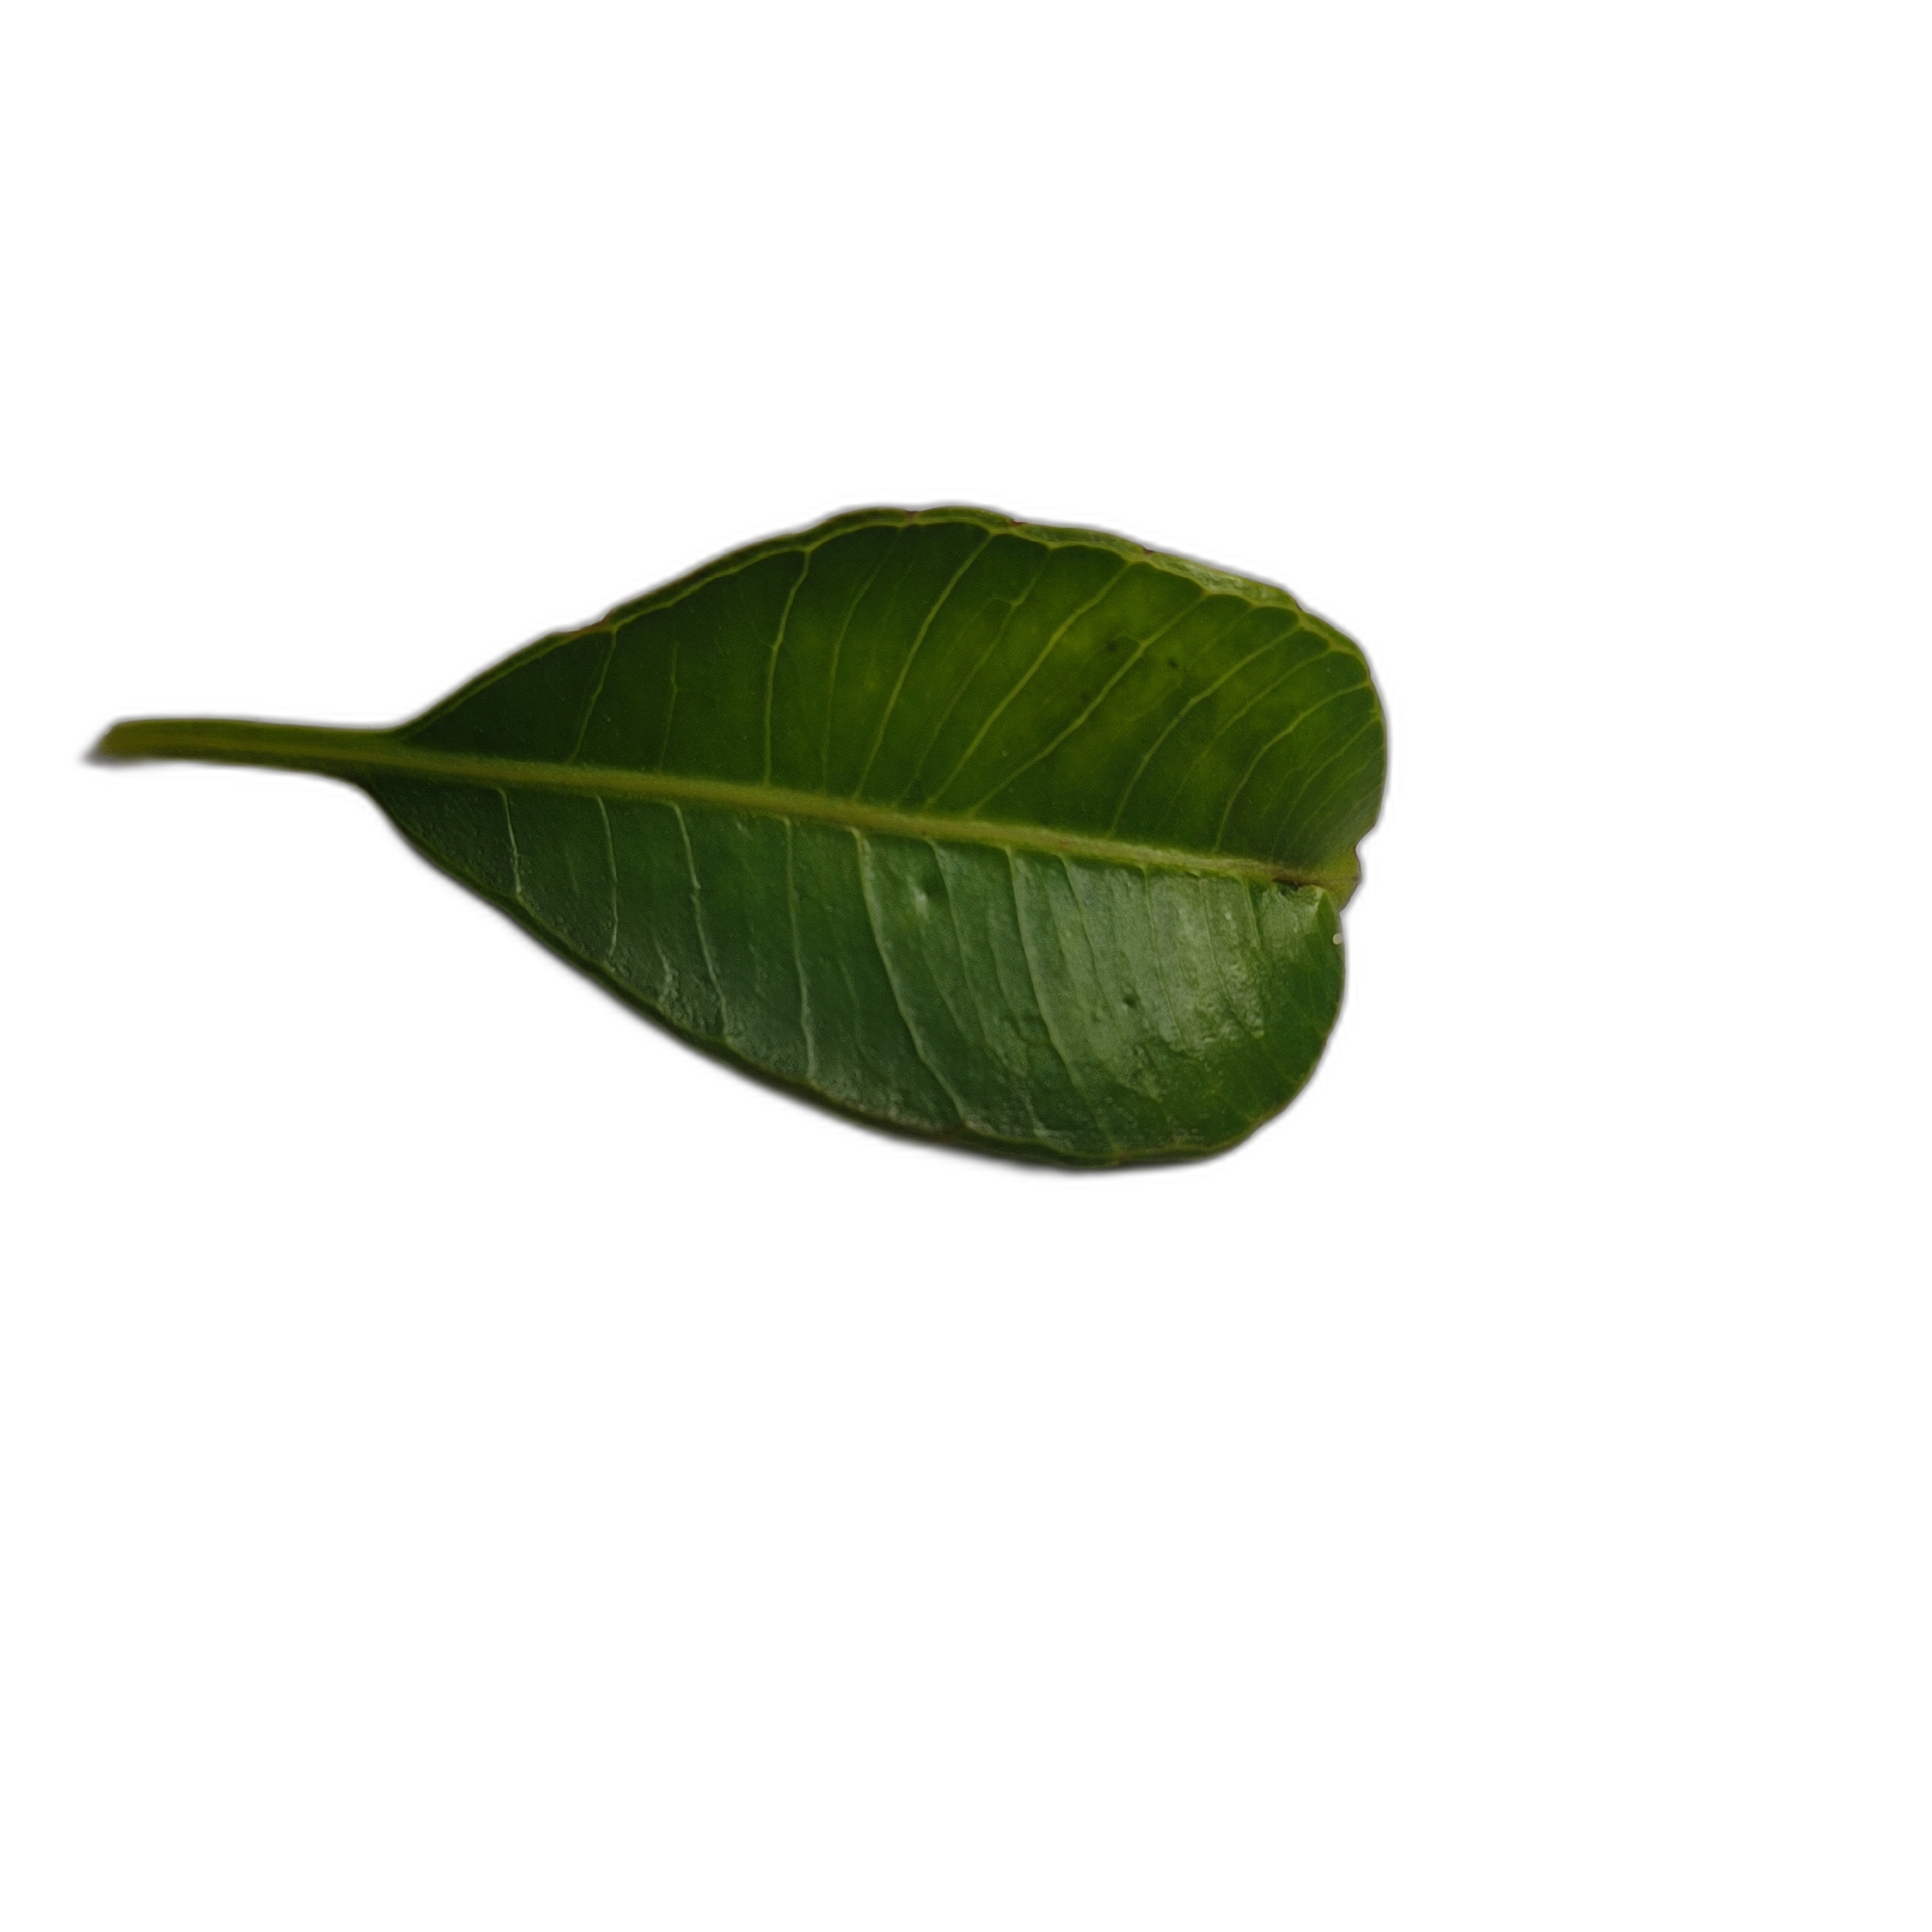
Label: healthy